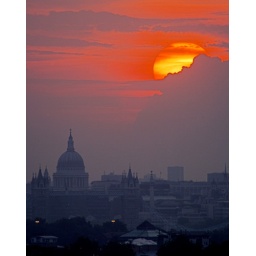
lovely summer sunset over tower bridge and st pauls